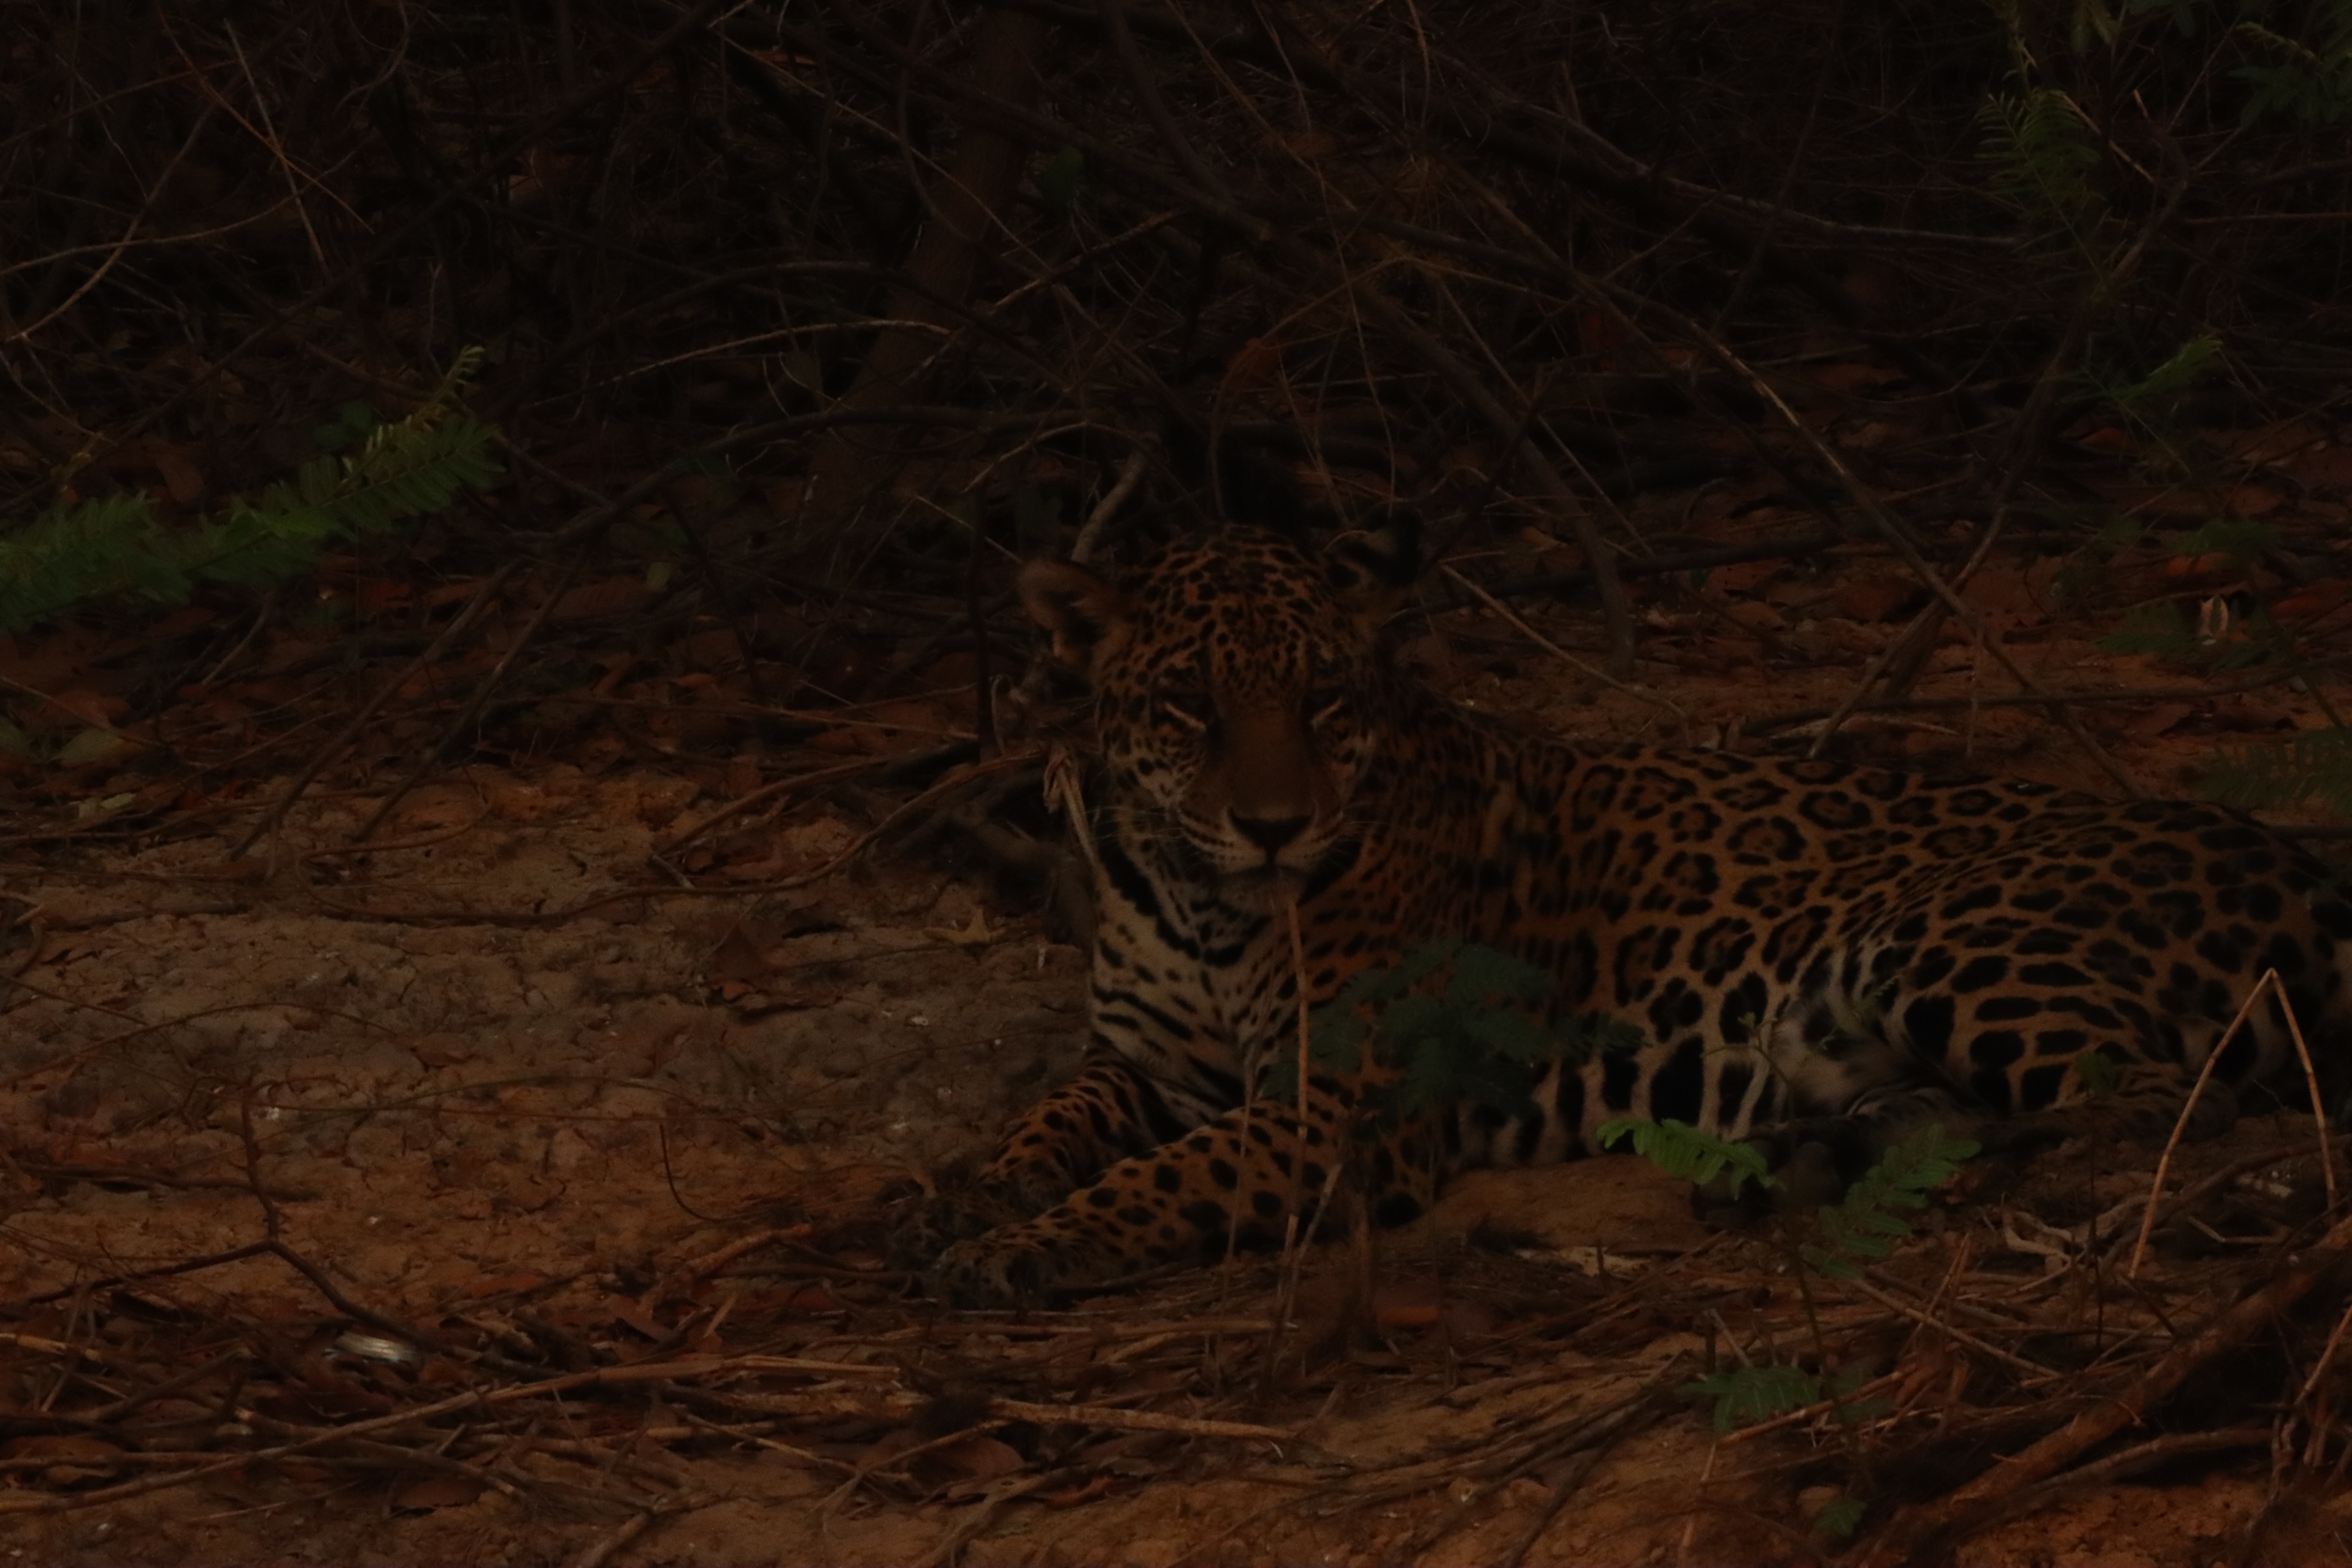
Jaguar: Pyte